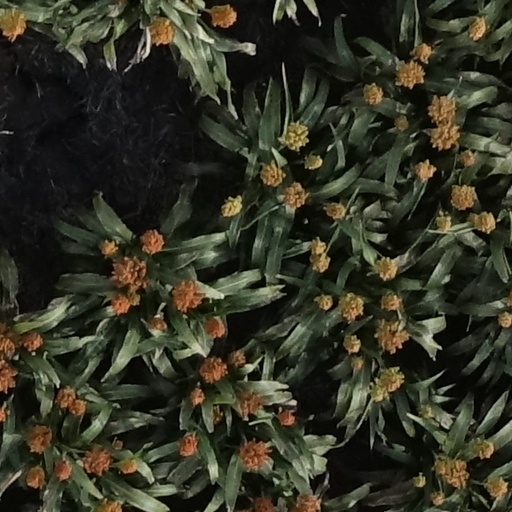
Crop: sorghum